Amannisa Khan

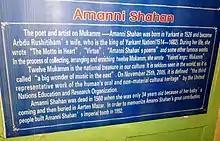
Amanni Shahan stgn. Yarkand. 2011

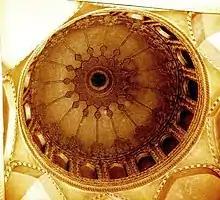
Dome of Amanni Shahan's mausoleum. Yarkand. 2011

Āmānnisā Khan Nāfisi, also known as Amanni Shahan (c. 1526–1560), was a concubine of Abdurashid Khan of the Yarkent Khanate. She is credited with collecting and thereby preserving the Twelve Muqam, which is today considered a musical style of the Uyghur people of Northwest China. The Muqam of Xinjiang has been designated by UNESCO as part of the Intangible Heritage of Humanity.